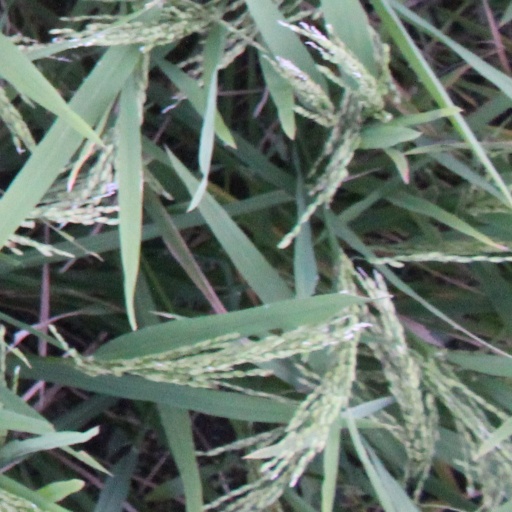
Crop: rice